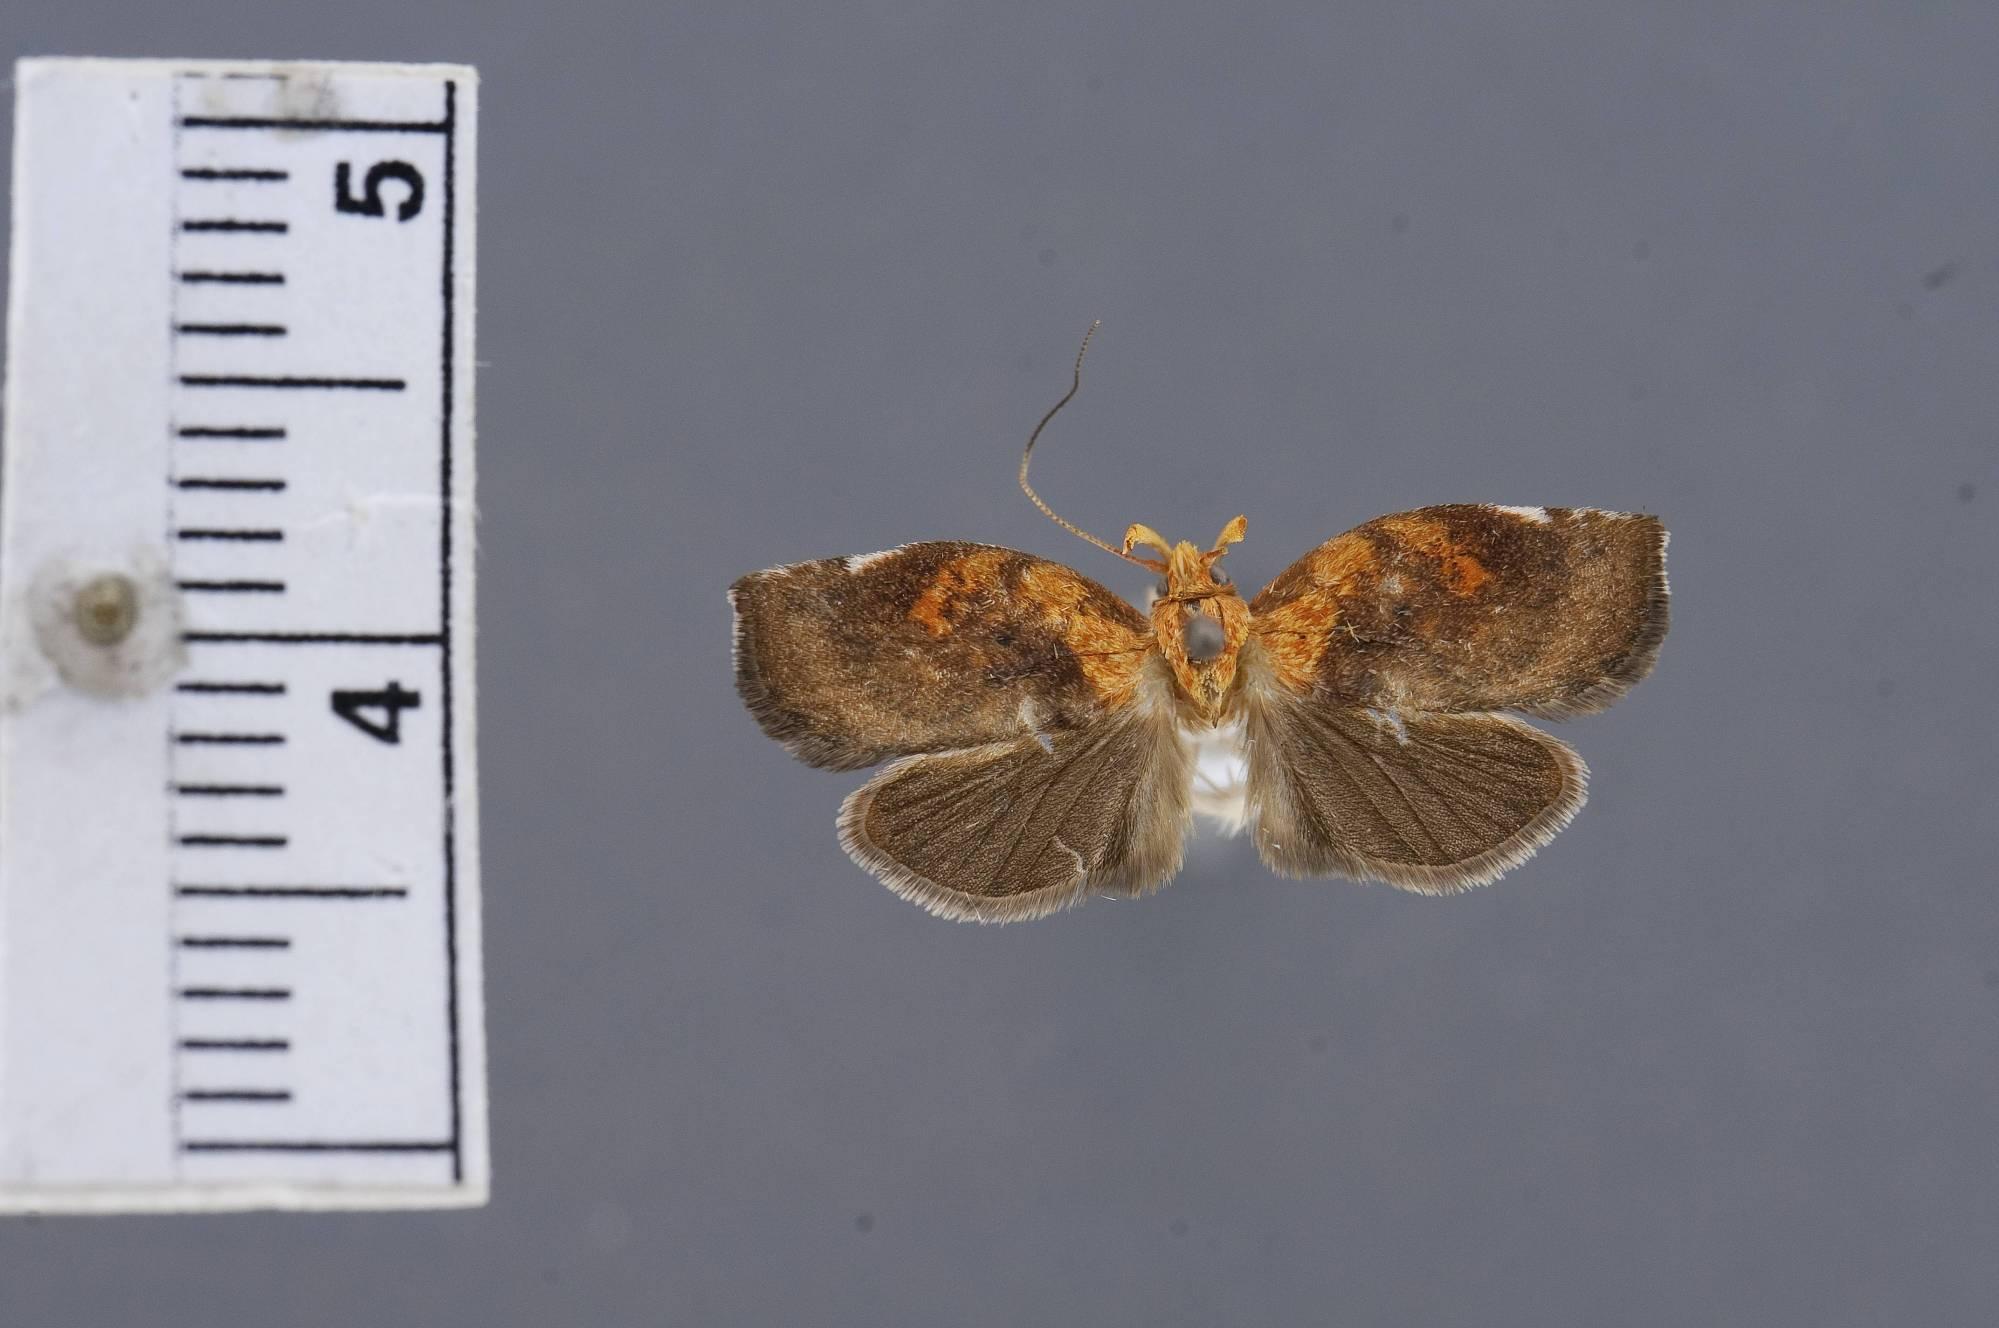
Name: Gonionota contrasta
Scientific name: Gonionota contrasta Clarke, 1964
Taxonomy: Animalia, Arthropoda, Insecta, Lepidoptera, Glossata, Depressariidae, Depressariinae
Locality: Tingo Maria, Peru
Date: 25 Nov 1949